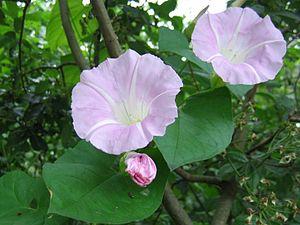
Liseron est un nom vernaculaire ambigu désignant en français certaines plantes herbacées vivaces à rhizome plus ou moins charnu, de la famille des Convolvulaceae, à tiges volubiles et feuilles en forme de flèche.
Calystegia ×pulchra est une espèce de plantes de la famille des Convolvulaceae.